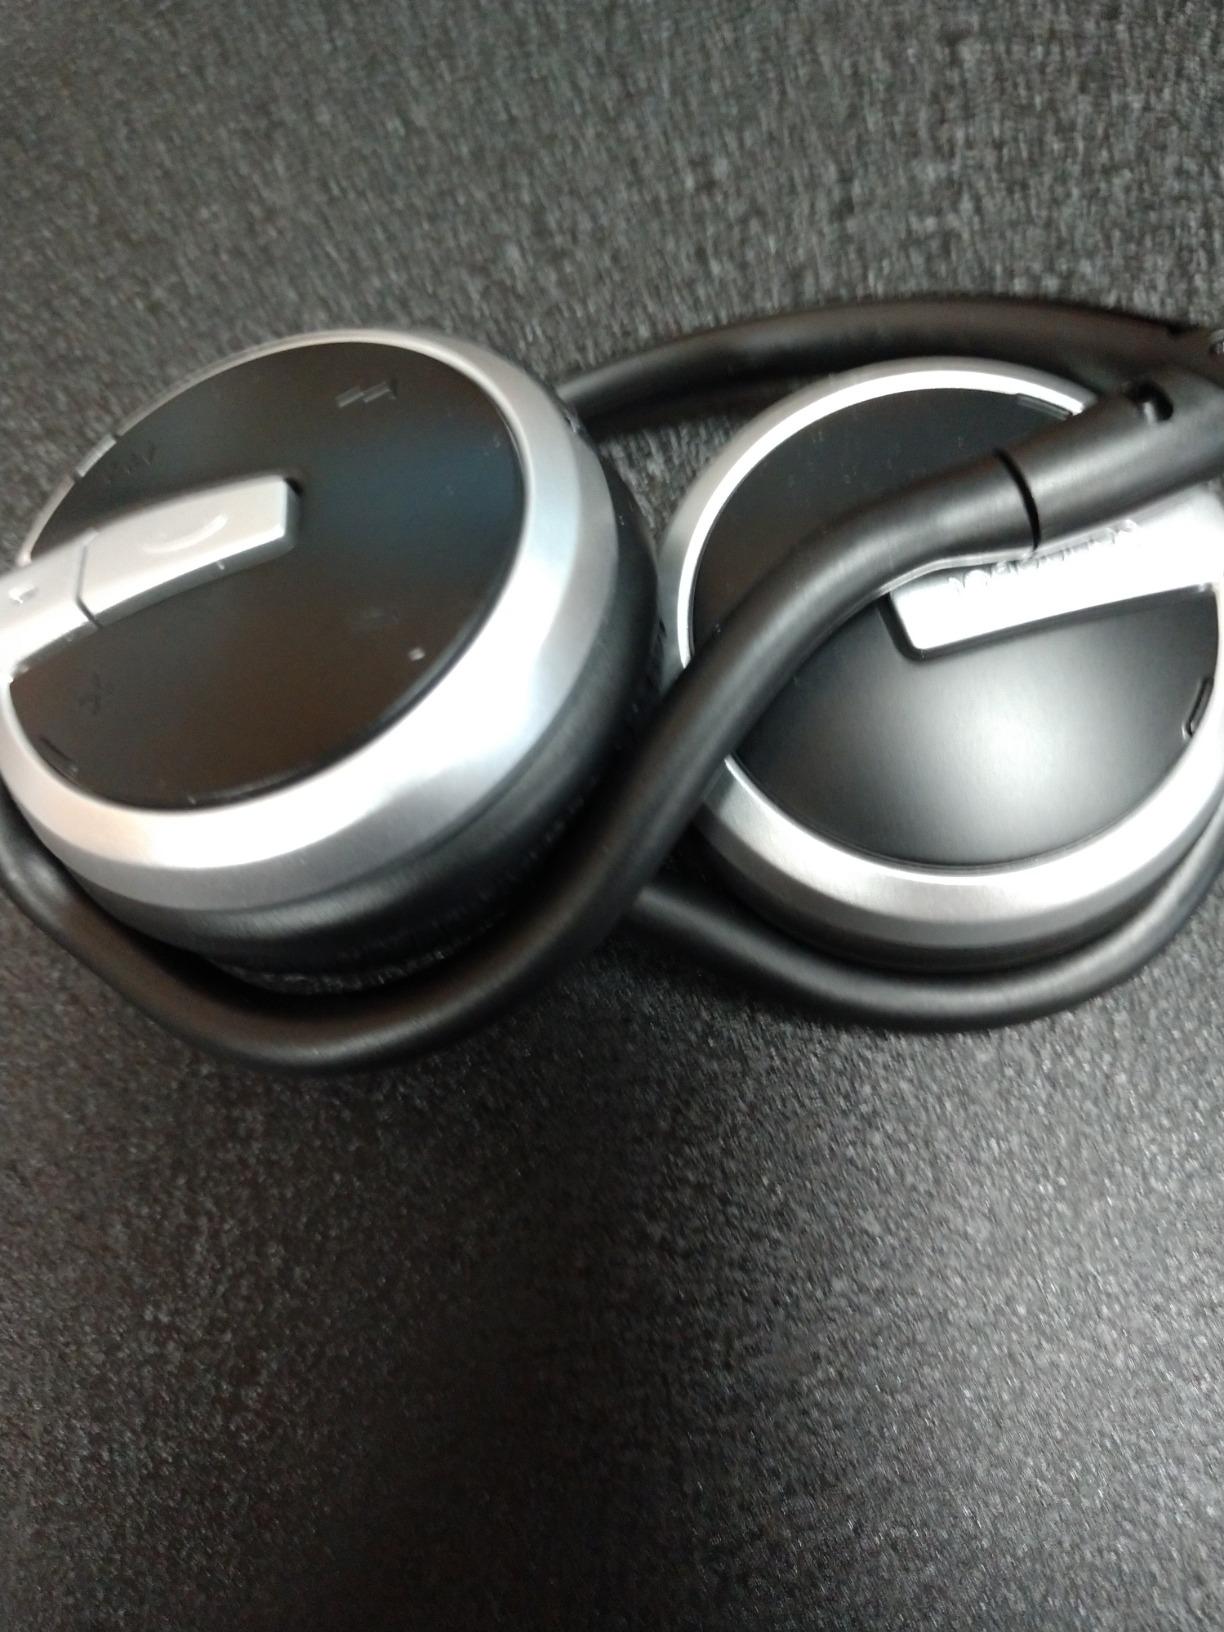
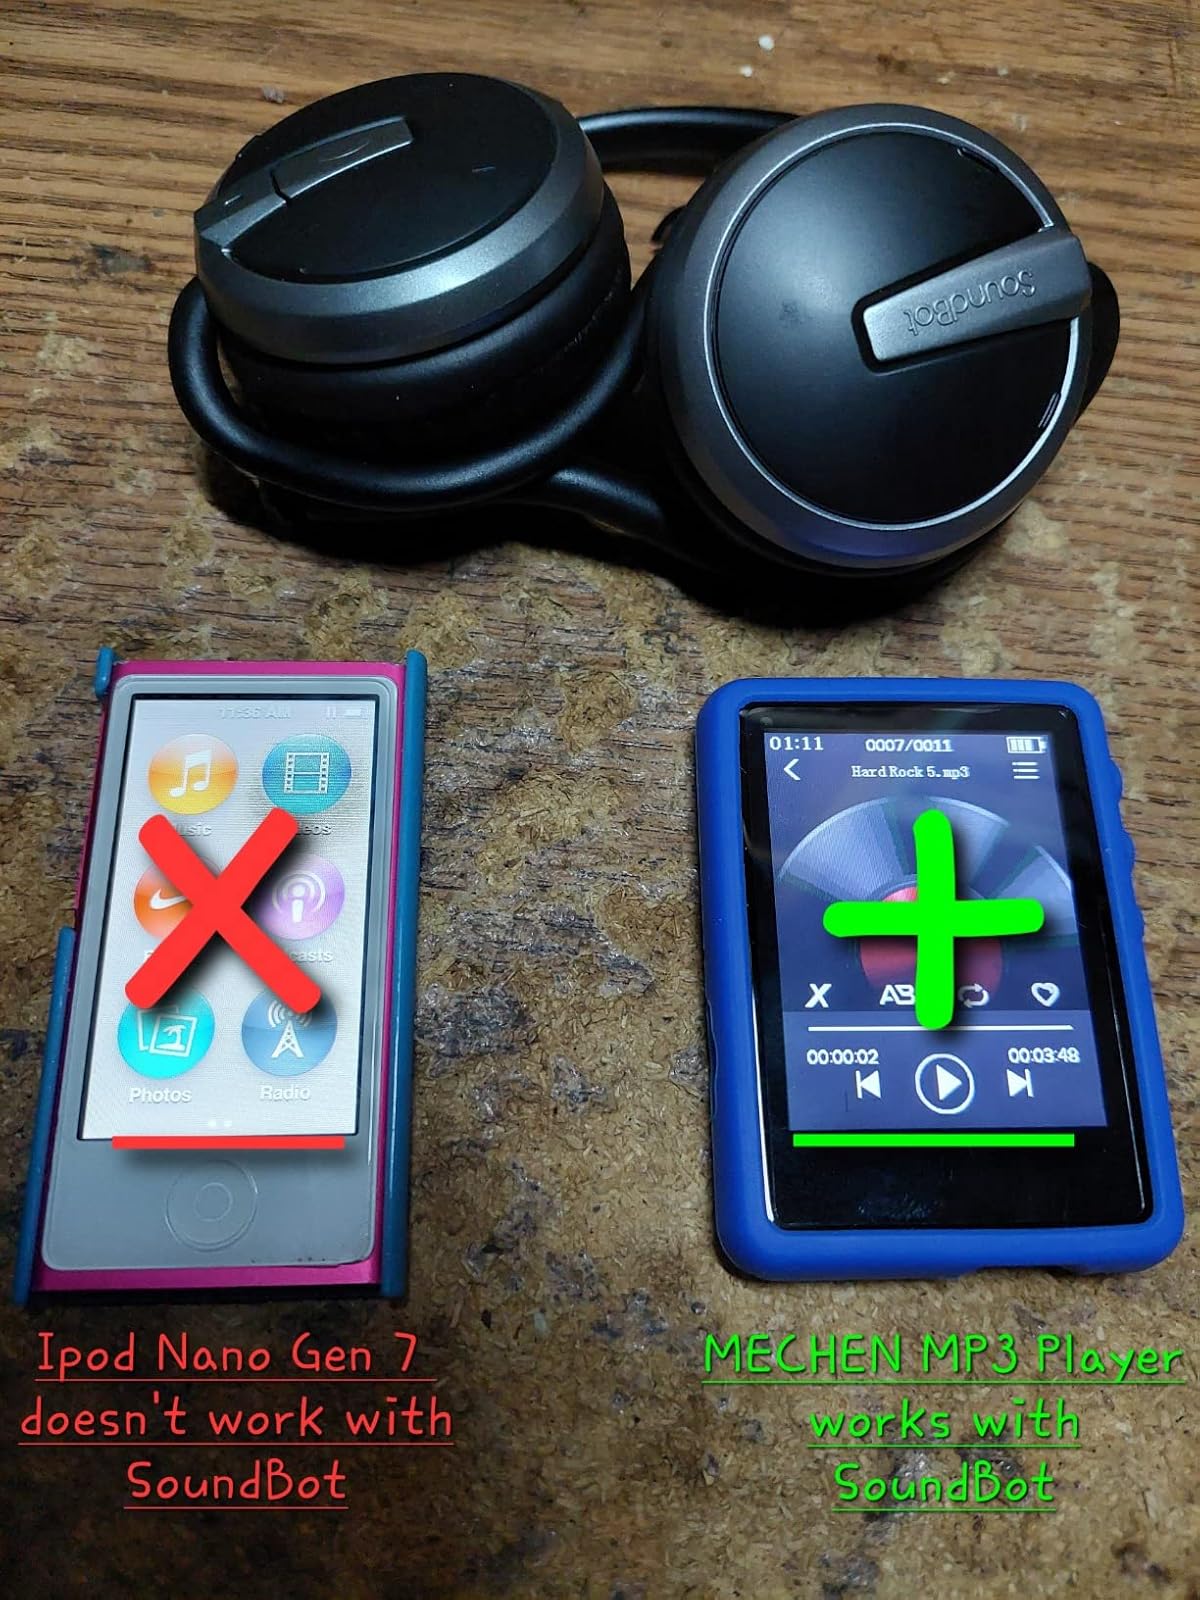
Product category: headphones
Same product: yes